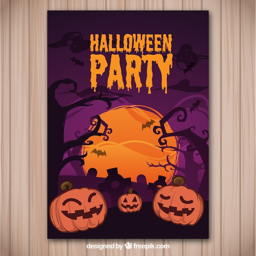
flyer for a halloween party in purple tones free vector